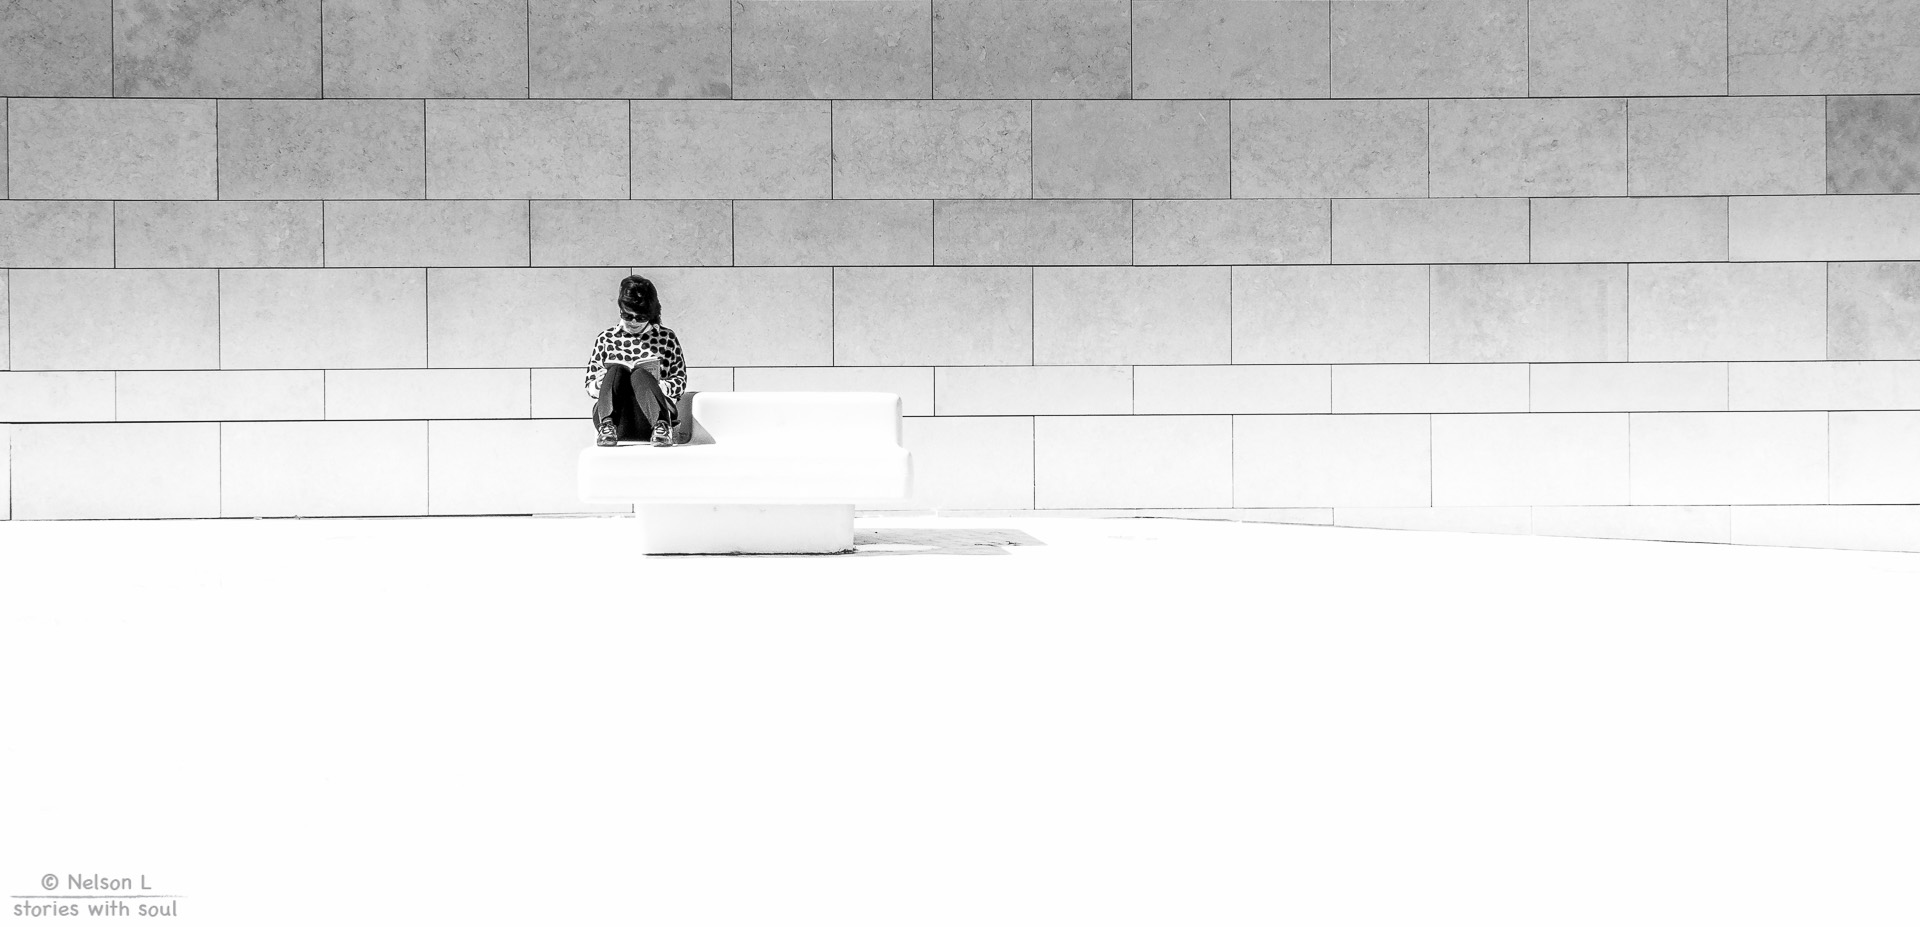
book, read, creative, black and white, girl, woman, white, bench, camera, photography, floor, wall, alone, reading, explore, lens, canon, lonely, world, brand, flickr, best, dream, sketch, drawing, design, moments, portugal, fotografie, scene, 600d, imagination, nelson, snap, interesting, soul, most, lisboa, lisbon, moment, save, decisive, souls, lourenco, desconhecido, alg s, investiga o, flooring, monochrome photography